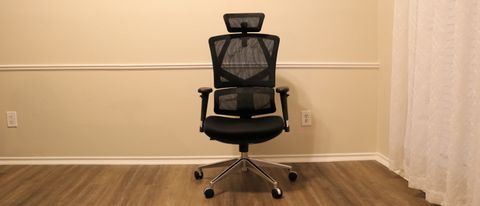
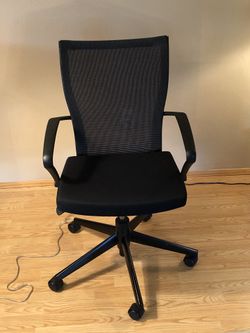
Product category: items_chair
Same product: no